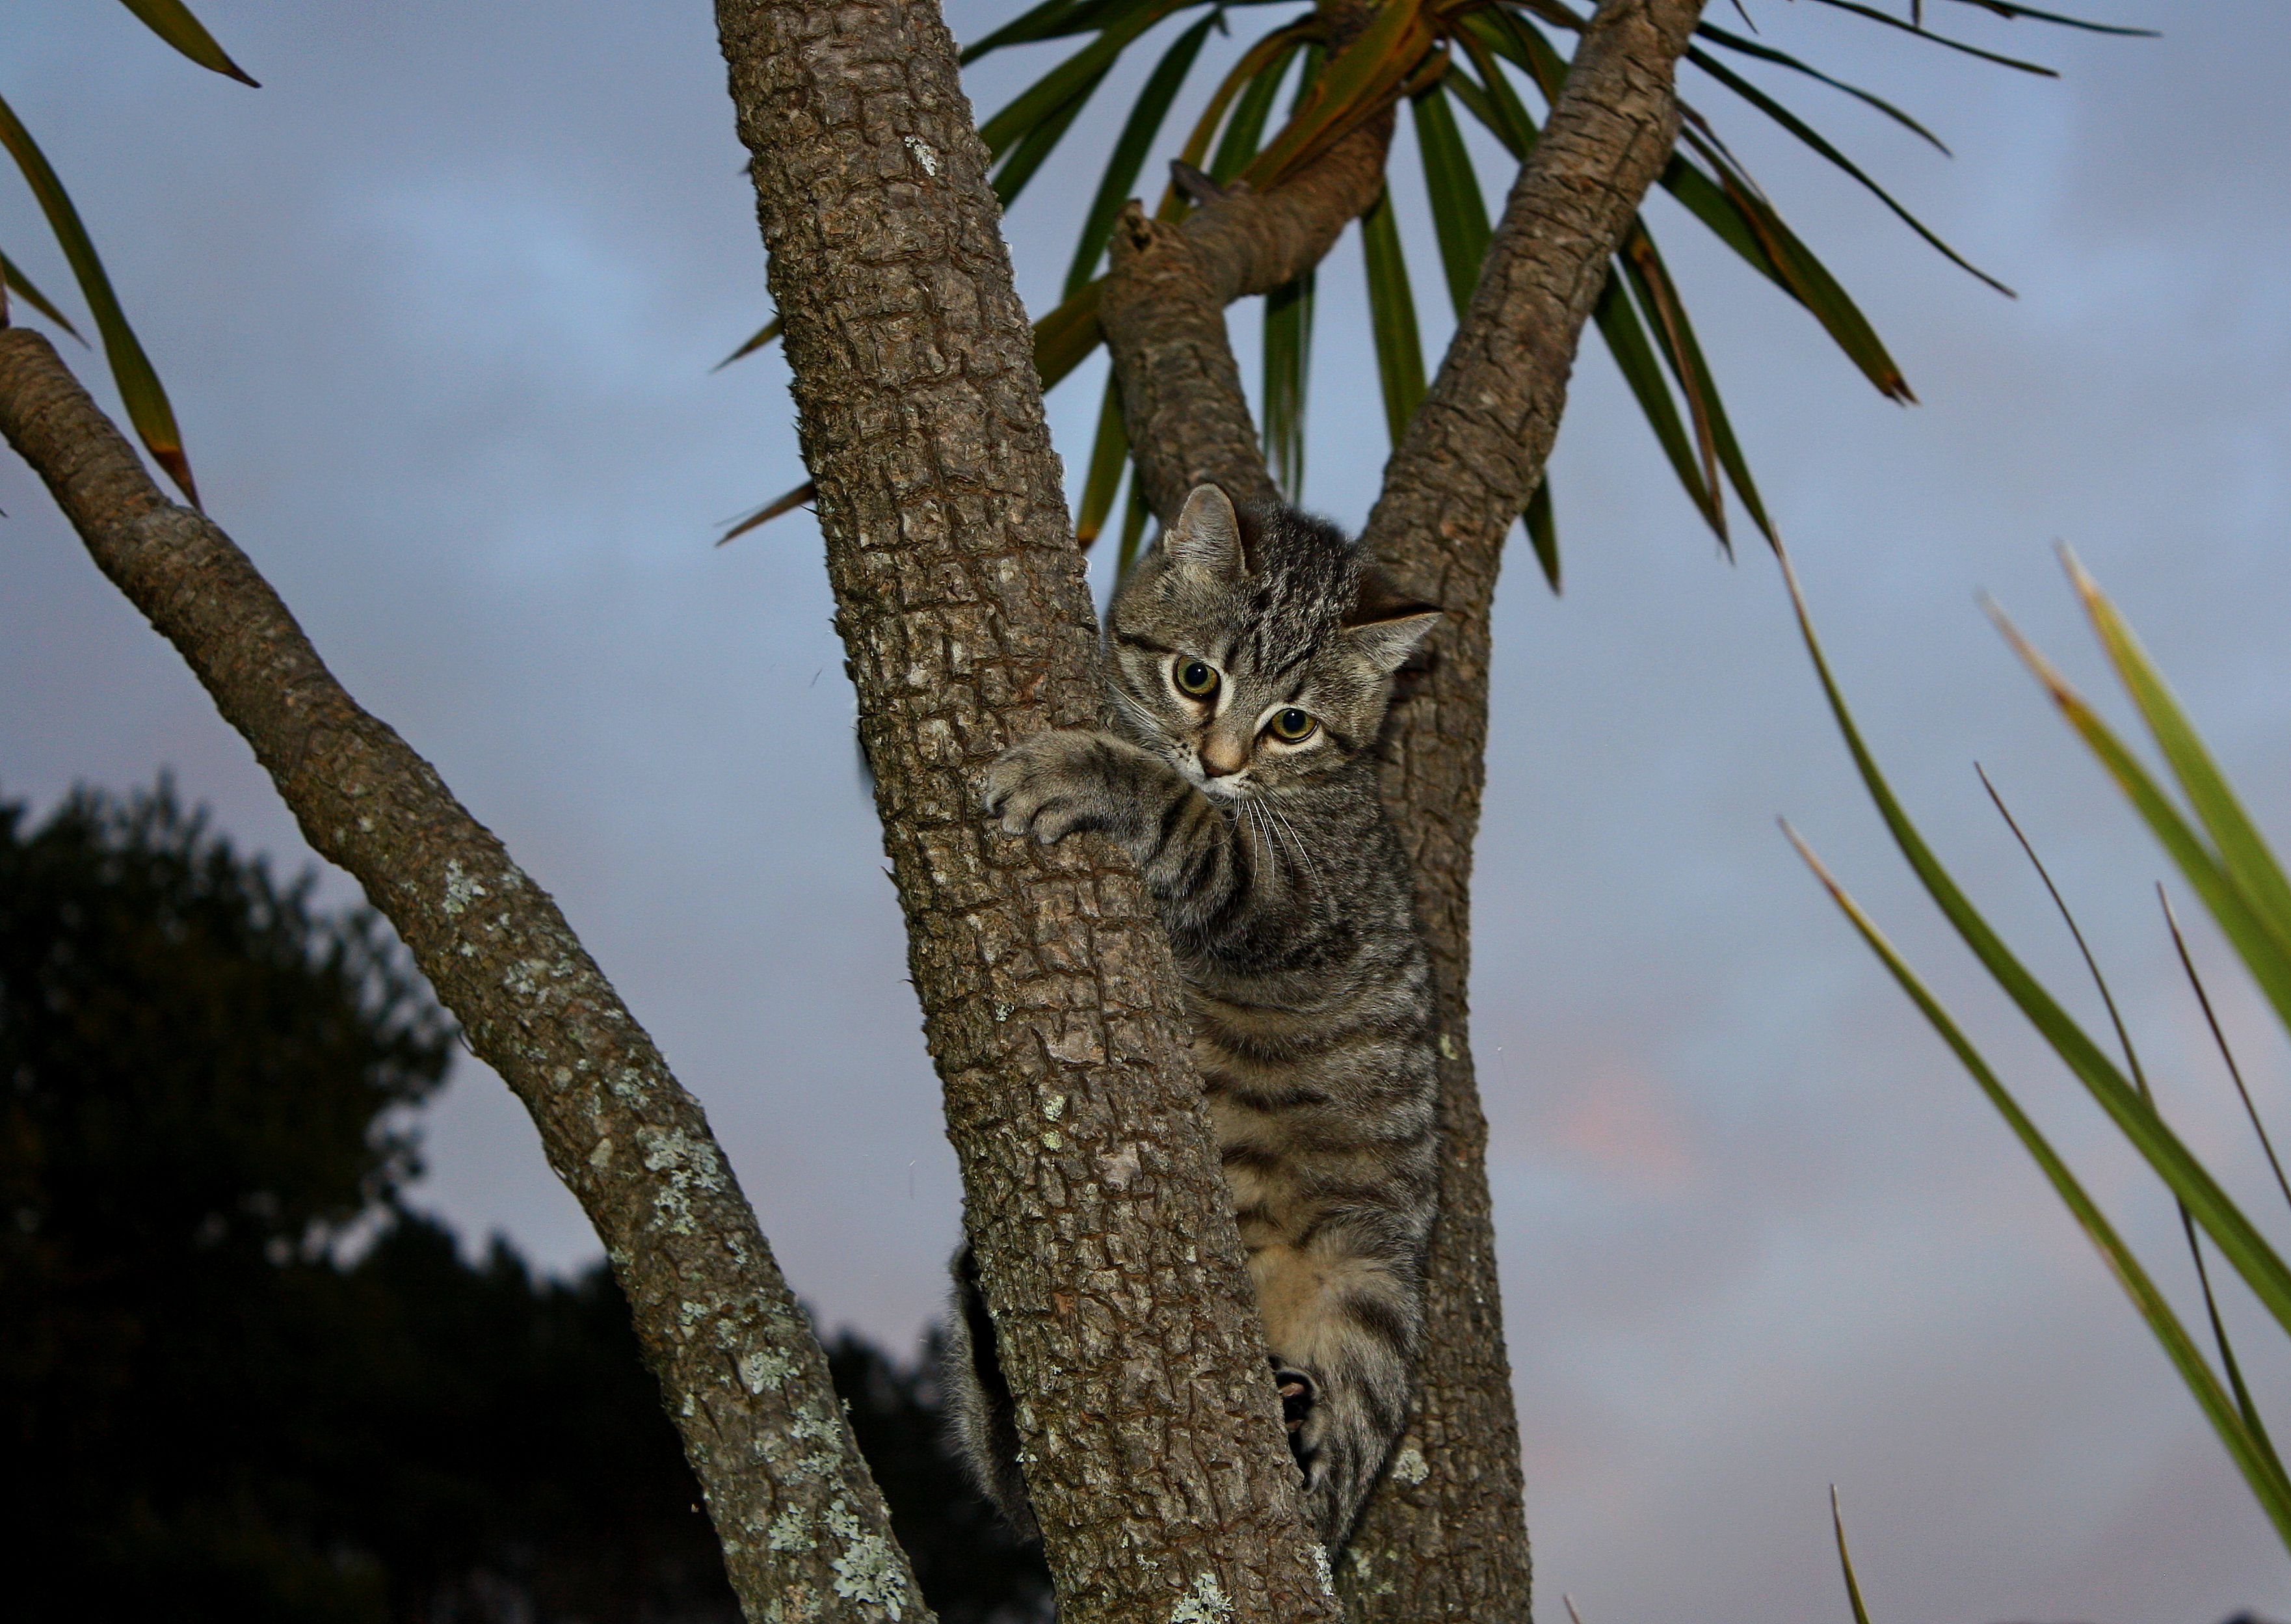
tree, nature, branch, bird, wildlife, jungle, fauna, leopard, cats, animals, vertebrate, gatos, ggl1, animales, canoneos1000d